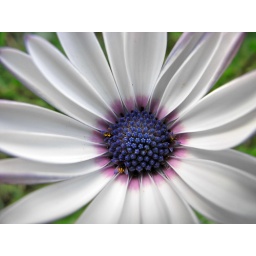
blue little stars in the white